Glyn Hughes (British Army)

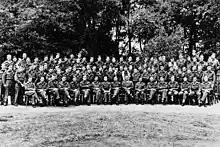
Group photo of London Medical students who went to Belsen Wellcome – Hughes is in the centre of the front row

With the outbreak of the Second World War, Hughes was mobilised in 1939 and sent to France with the 5th Infantry Division. After the fall of France in June 1940, he spent his time training medical units for active service. By 1944 he had been promoted to brigadier and became Deputy Director Medical Services to the VIII Corps and the Second Army, and became the Chief Medical Officer in the advance, serving in this capacity throughout the North West Europe Campaign, including Operation Overlord.